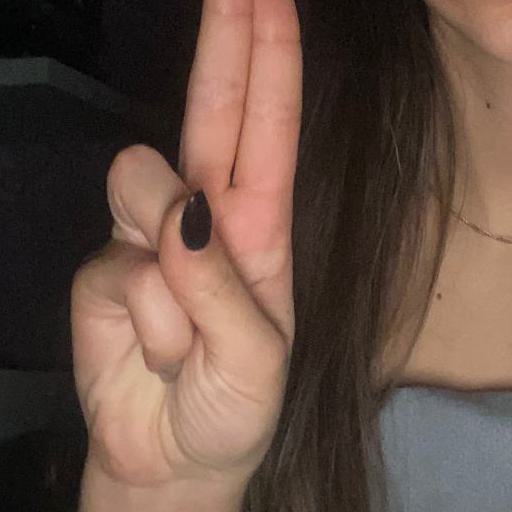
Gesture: two_up